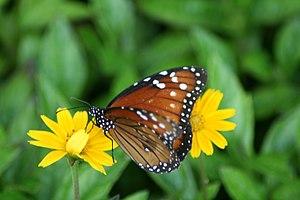
Danaus eresimus, un lépidoptère de la famille des Nymphalidae. Photo prise dans le refuge de Loxahatchee, en Floride (États-Unis).